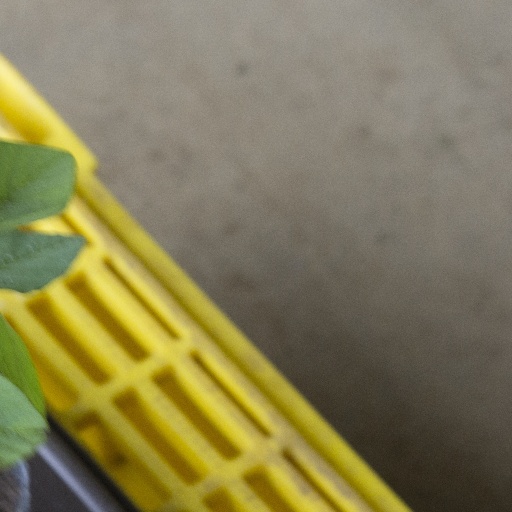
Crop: soybean